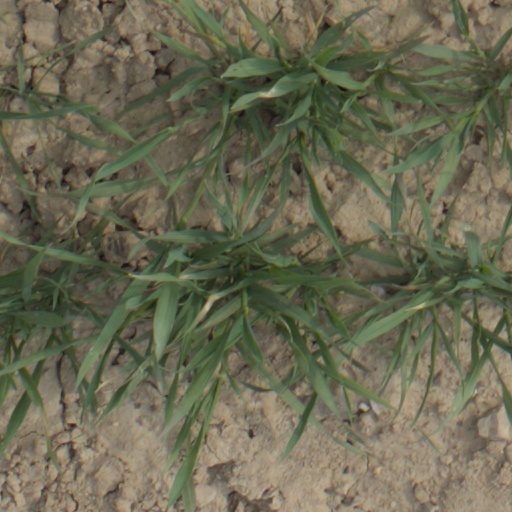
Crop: wheat